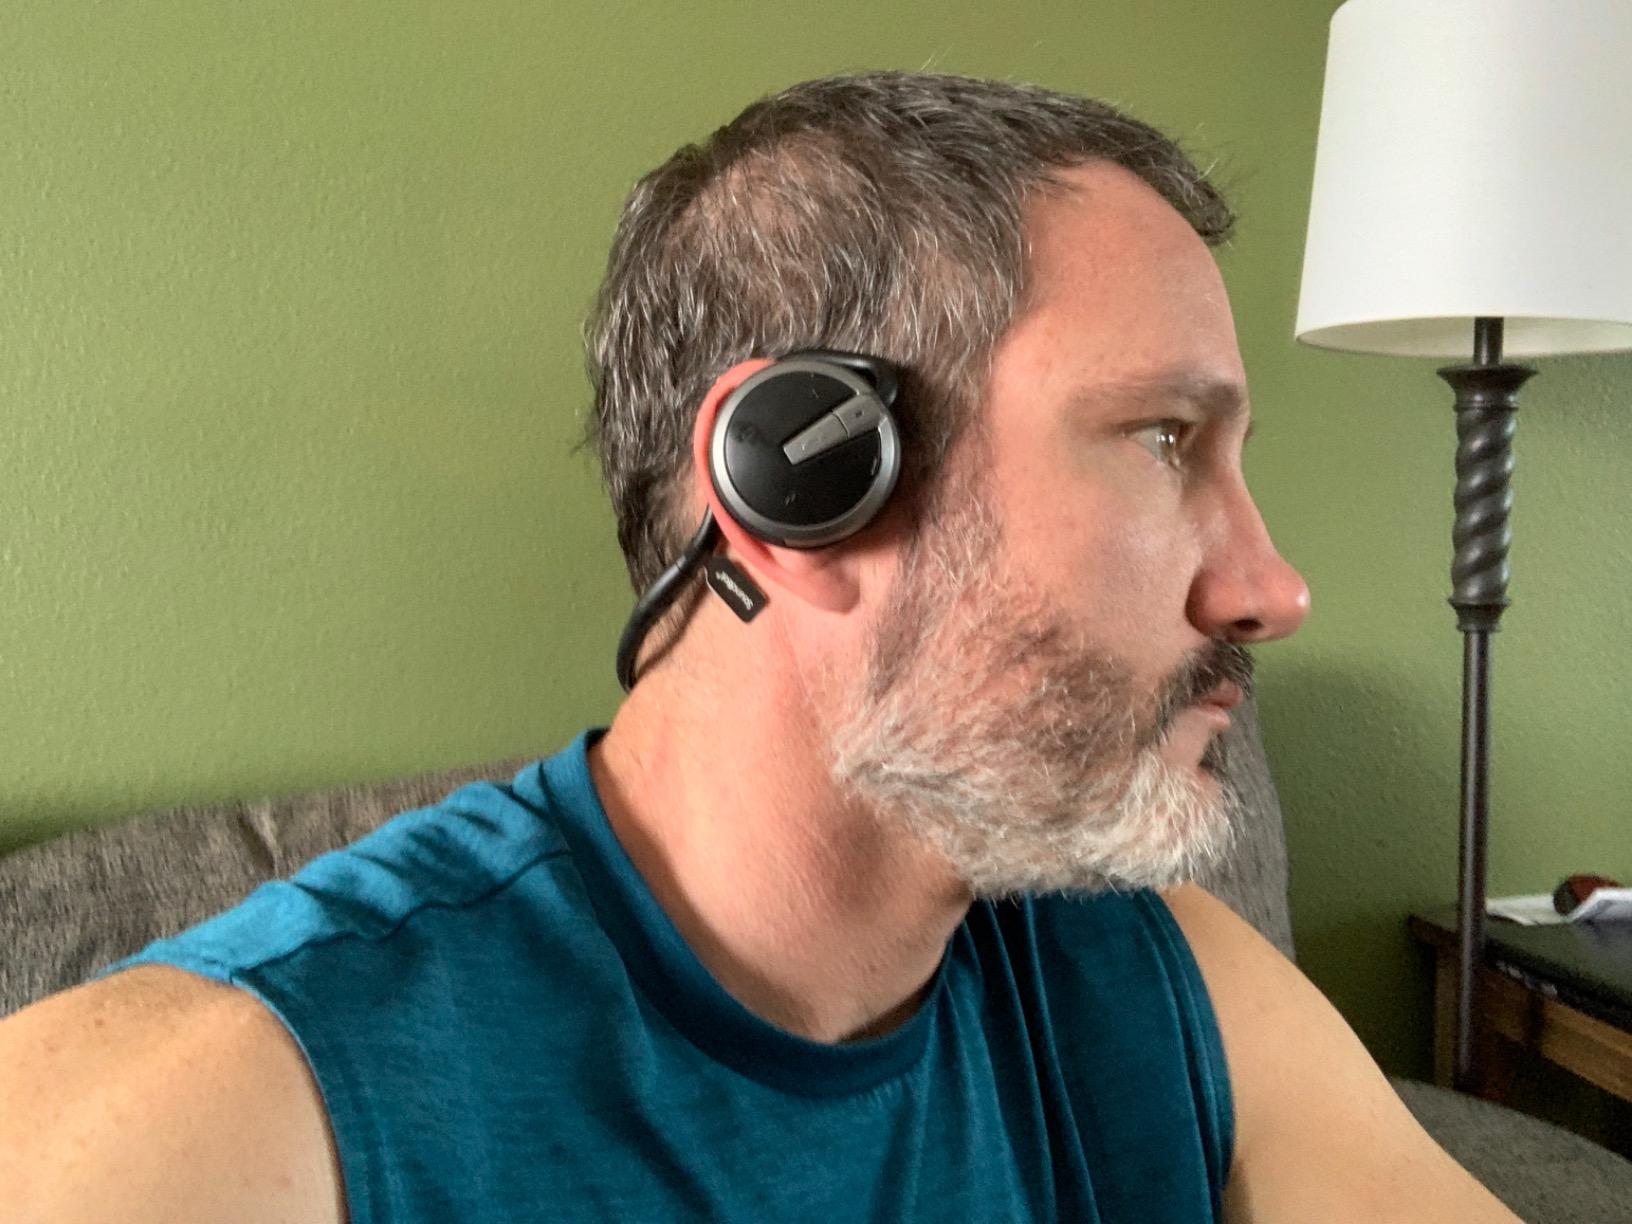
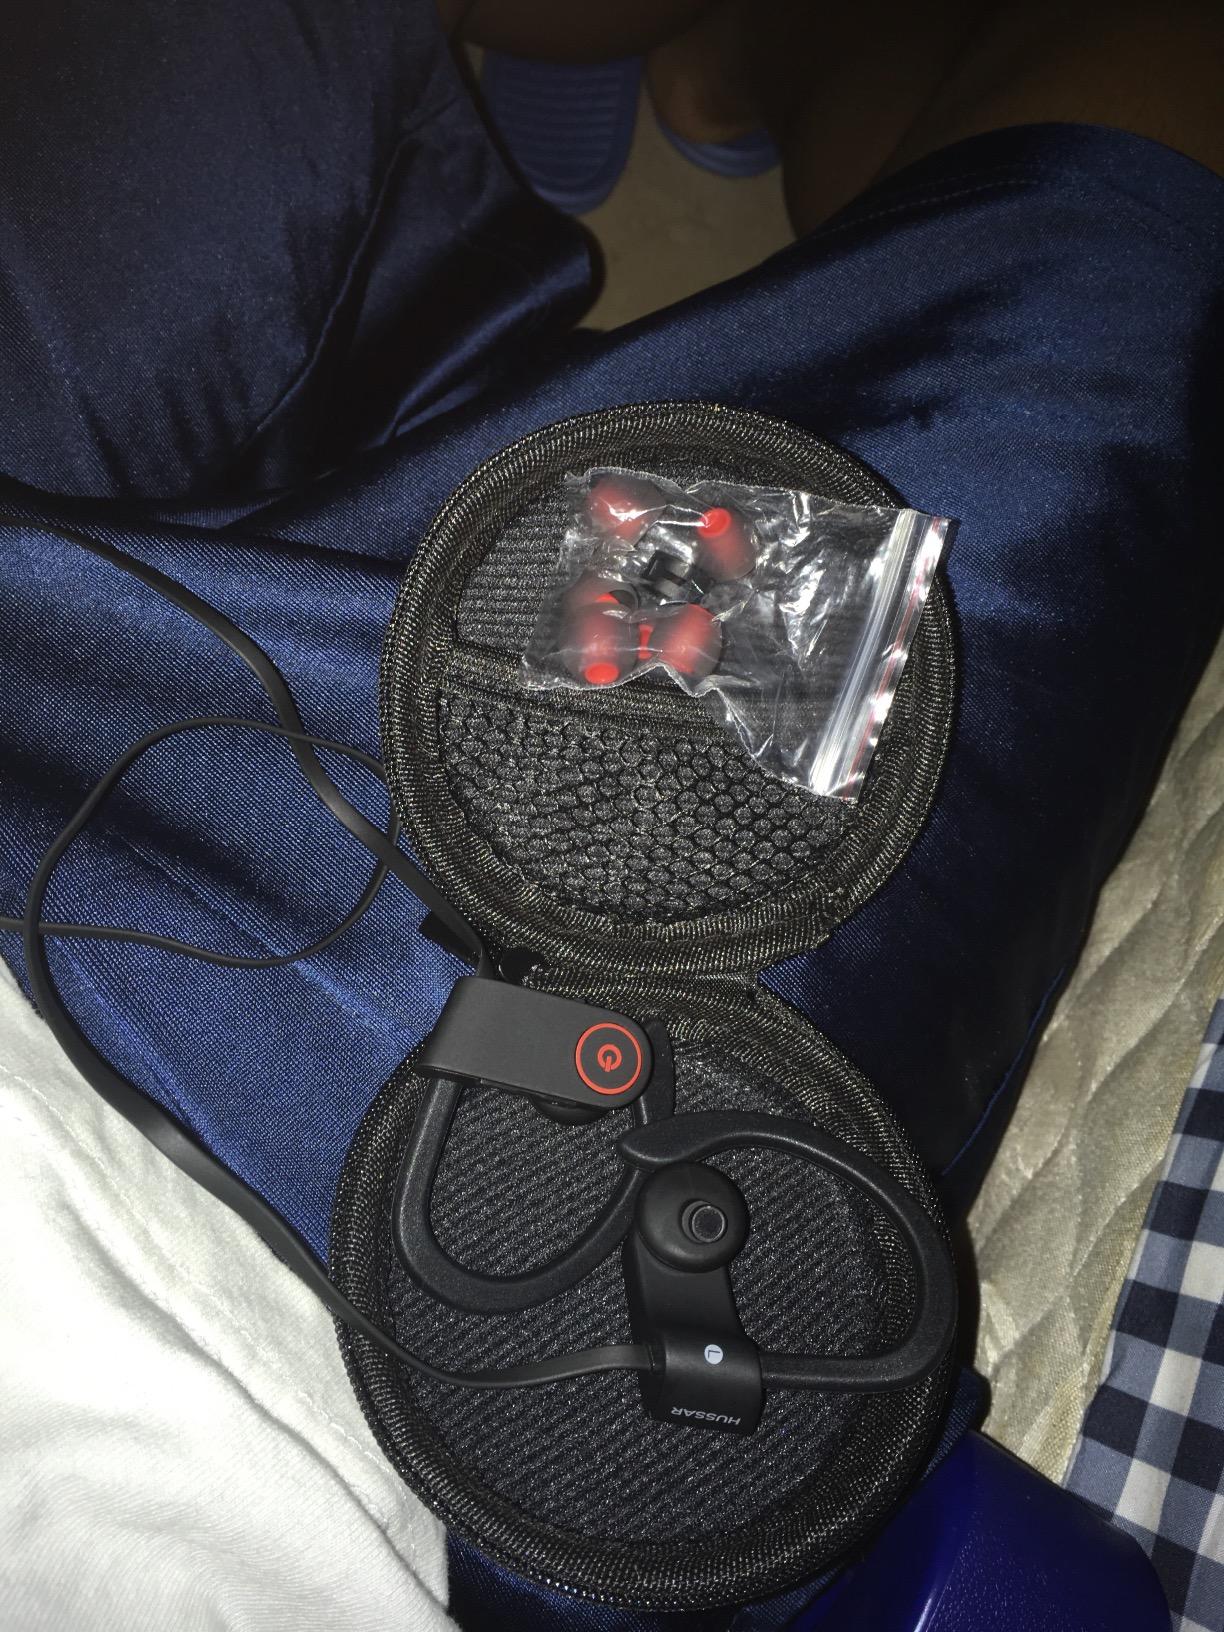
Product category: headphones
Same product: no